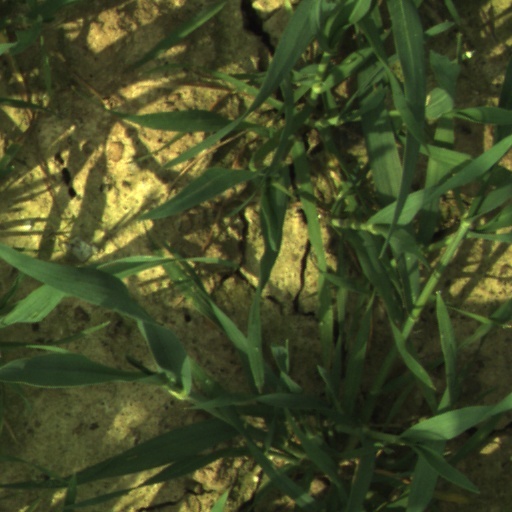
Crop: wheat